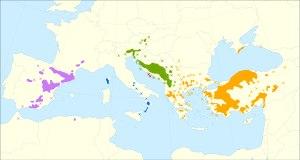
Le Pin noir est une espèce de pin présentant de nombreuses variétés et que l'on trouve en Europe méridionale, de l'Espagne à la Crimée, en Asie Mineure, à Chypre et, localement, dans les montagnes de l'Atlas en Afrique du Nord-Ouest.